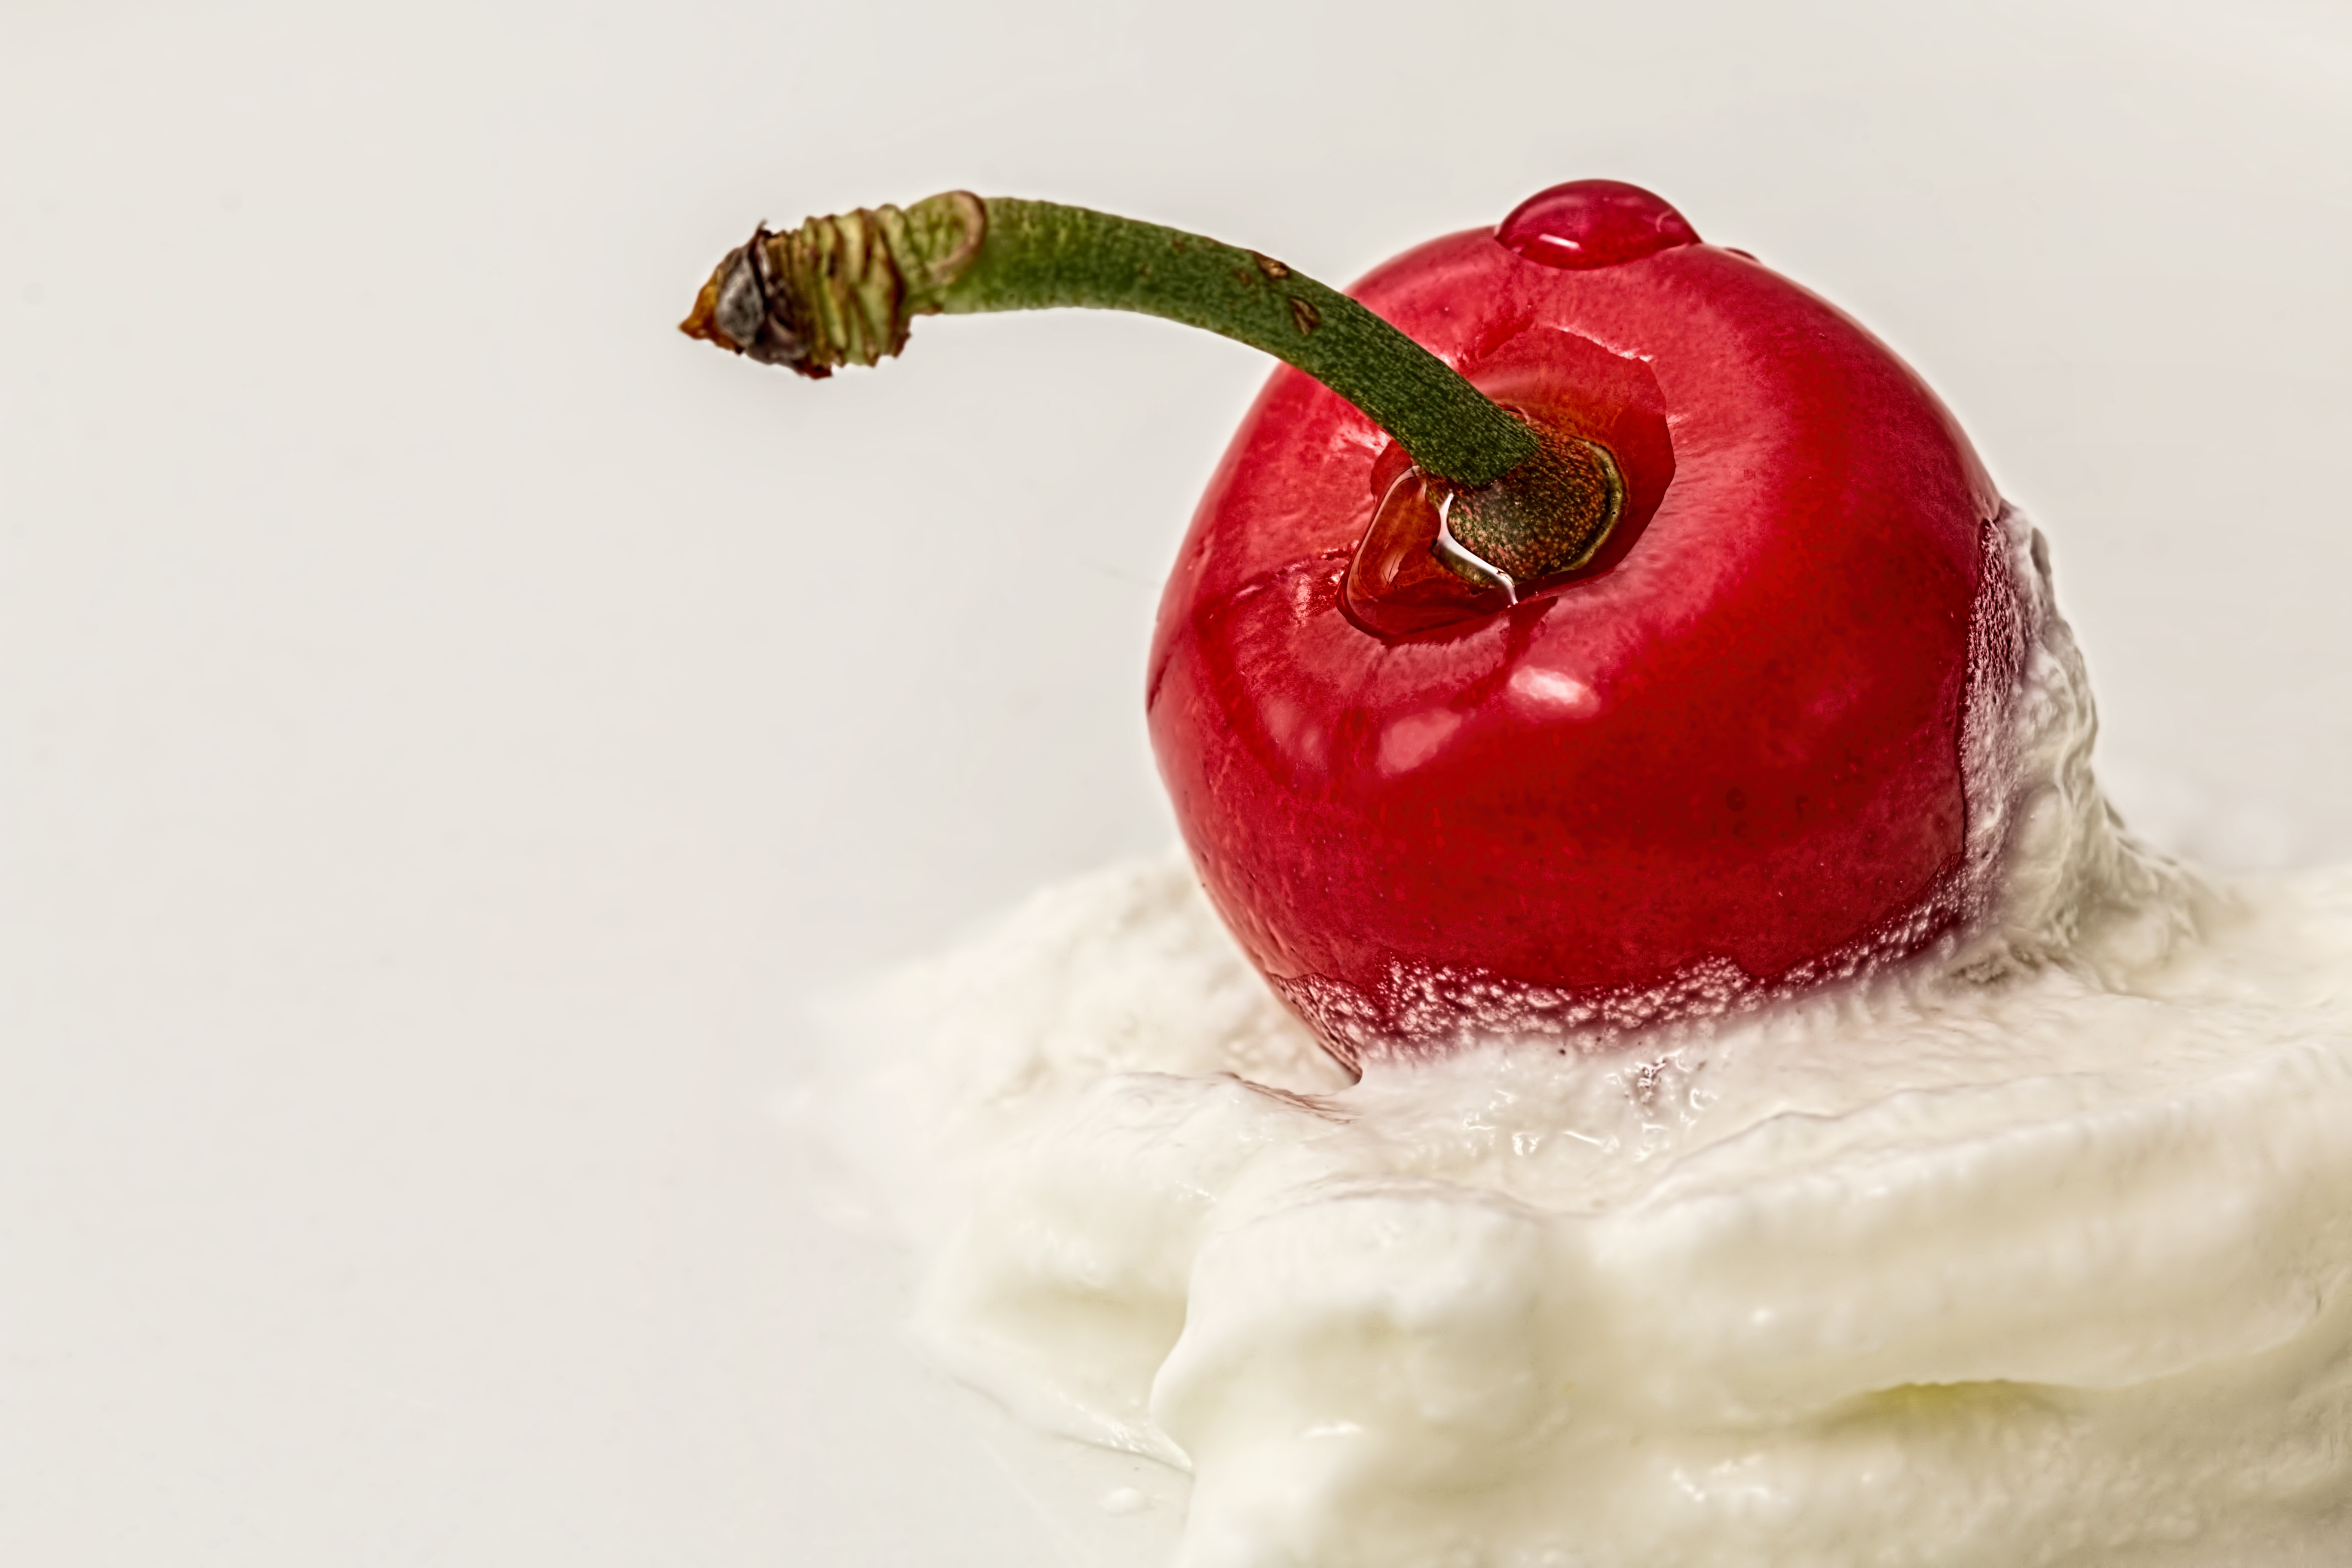
plant, white, fruit, sweet, flower, summer, ripe, food, red, produce, vegetable, fresh, juicy, healthy, dessert, cream, delicious, strawberry, fresh fruit, vitamin, background, nutrition, whipped, tasty, strawberries, diet, dairy, cherry, organic, macro photography, flavor, flowering plant, desktop wallpaper, land plant